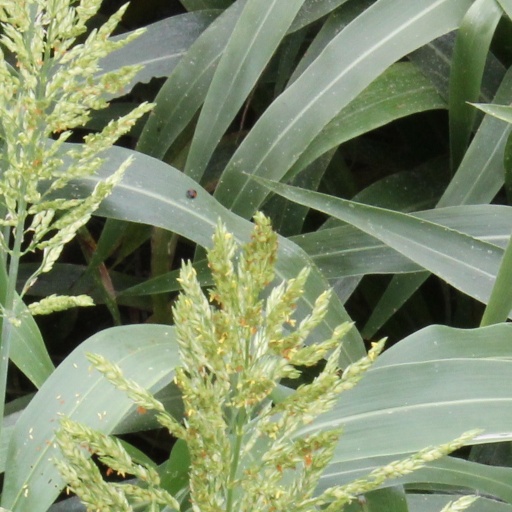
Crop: sorghum